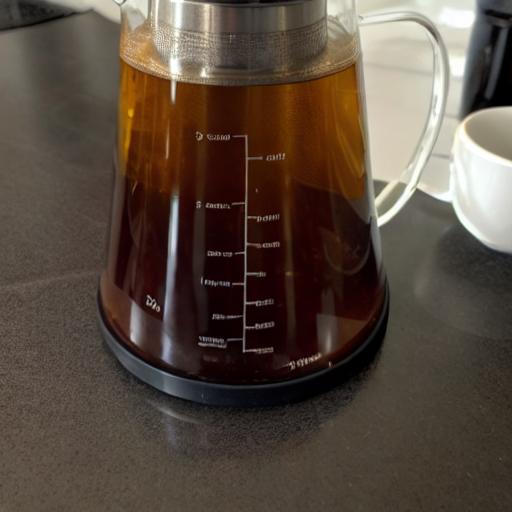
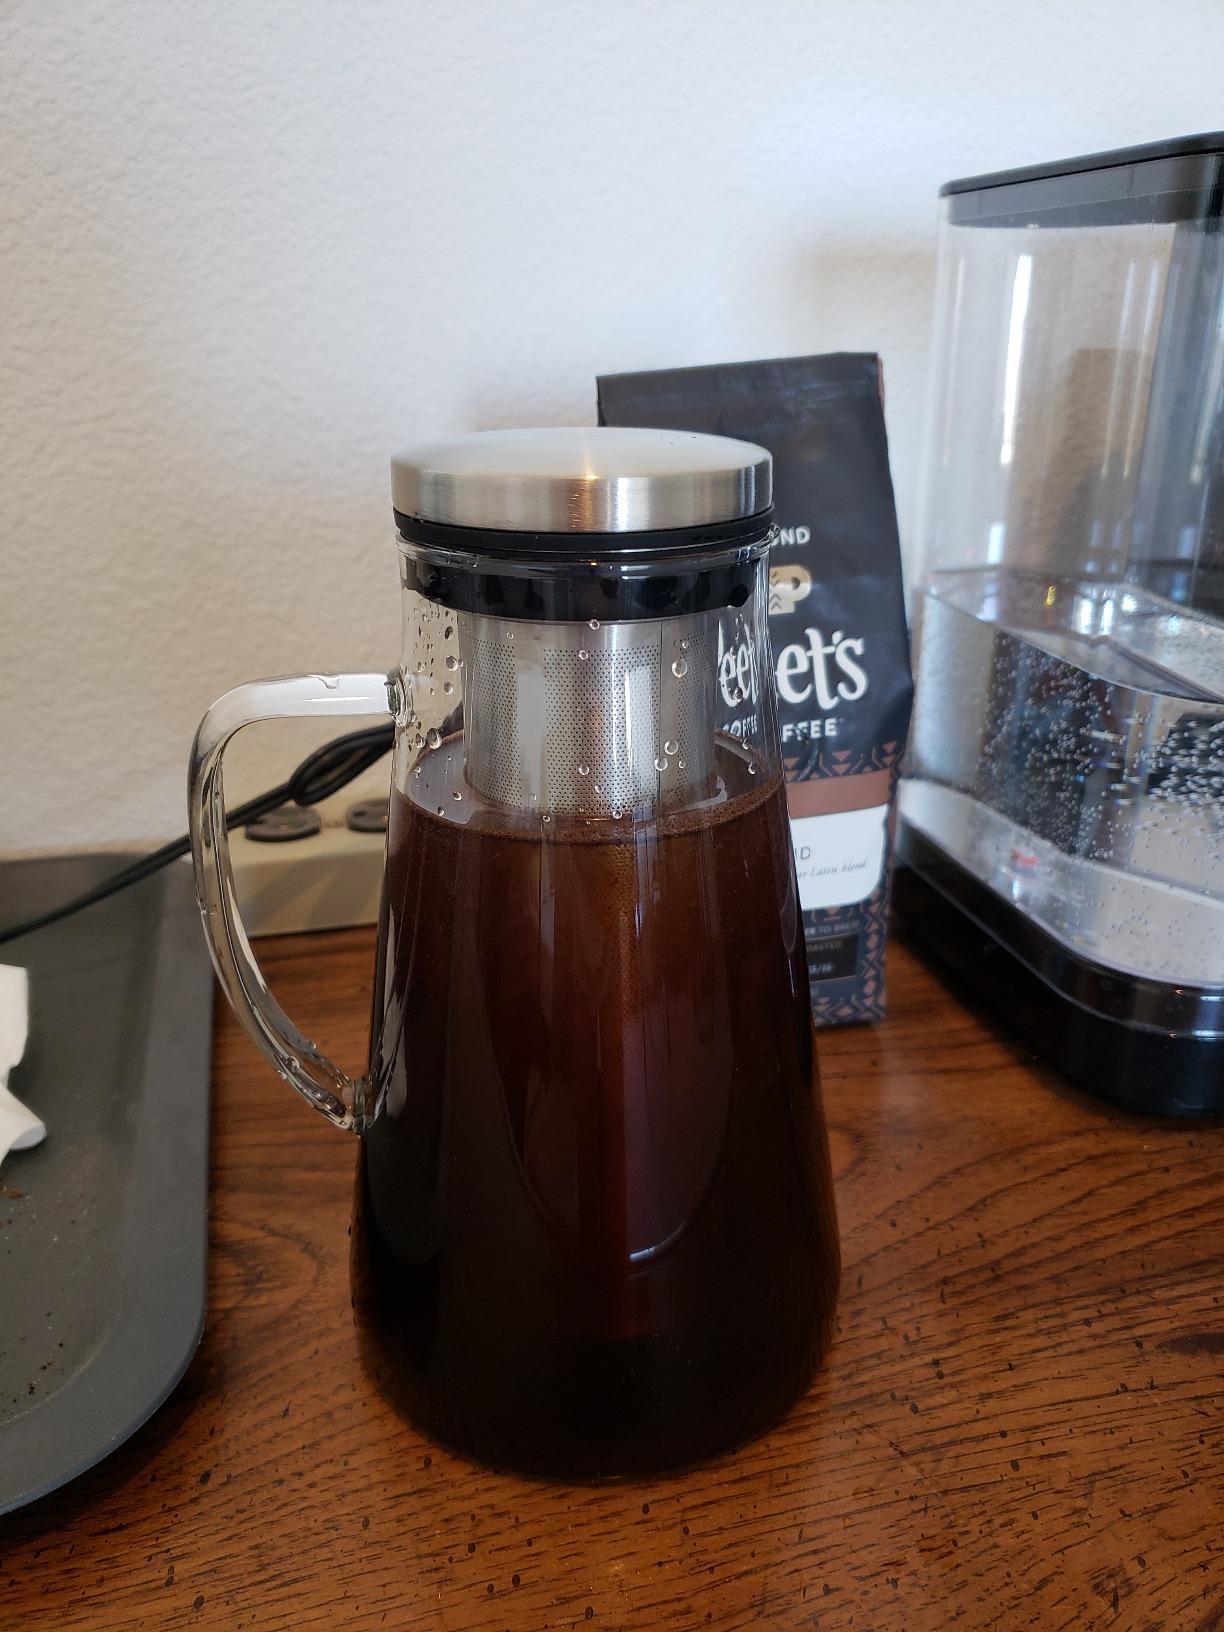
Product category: items_tea
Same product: no